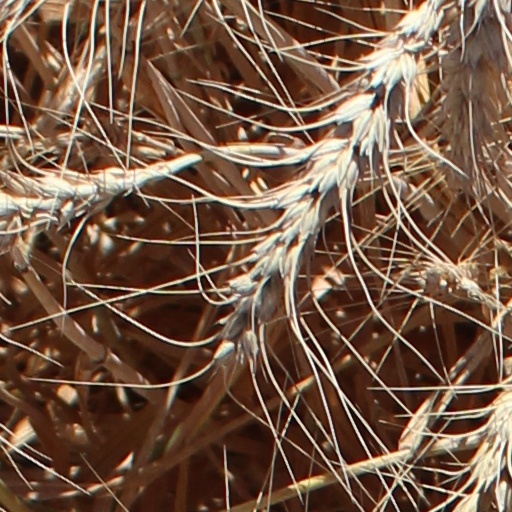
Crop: wheat